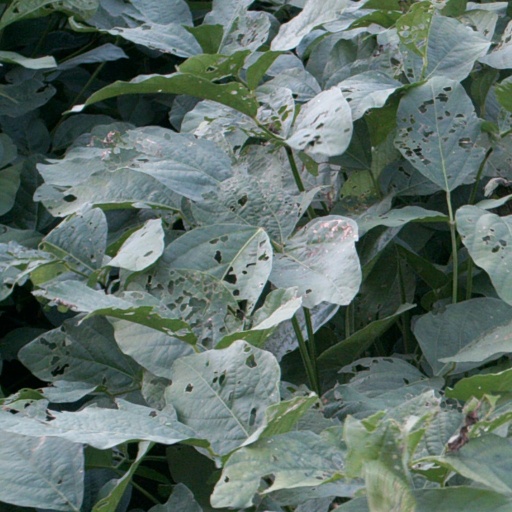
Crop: soybean